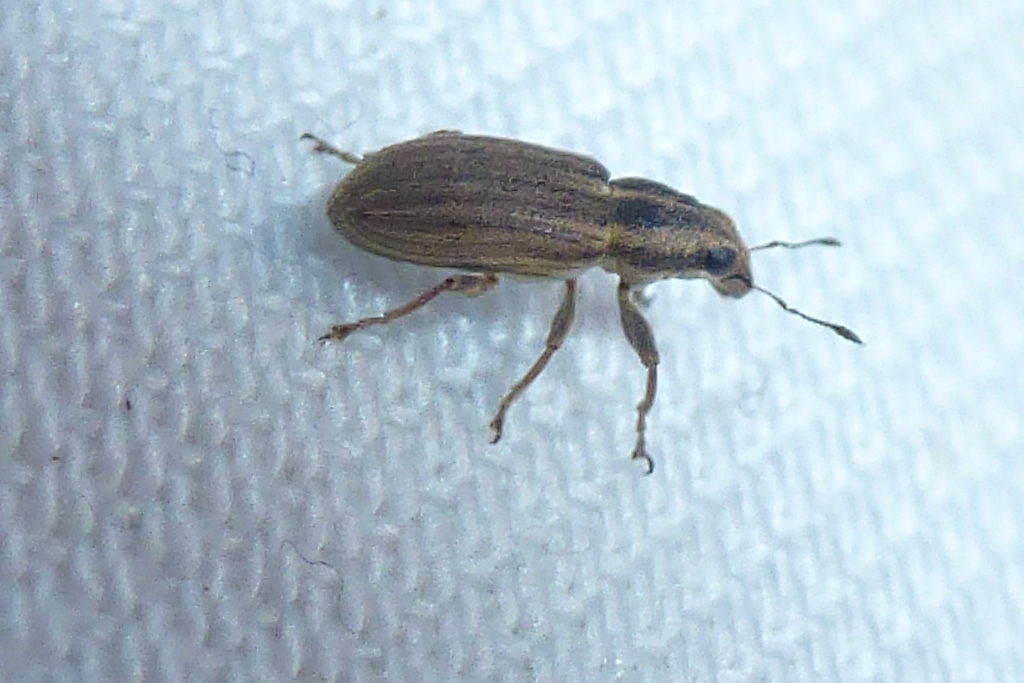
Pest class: pea_leaf_weevil